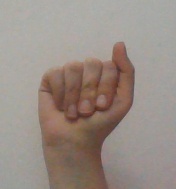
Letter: saad